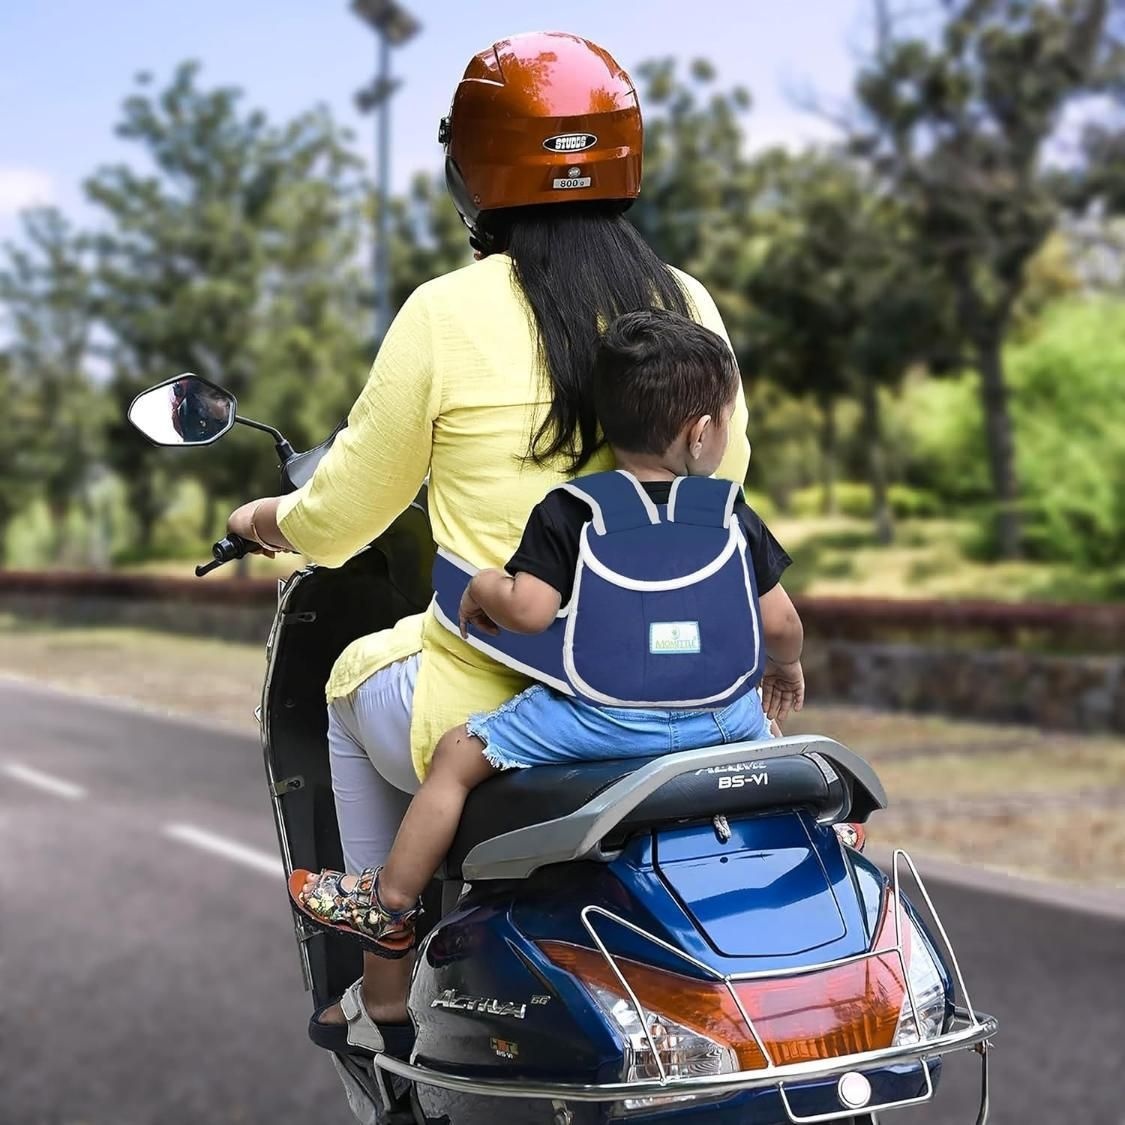
Baby Safety Belt for 2 Wheeler
Product Name: Baby Safety Belt for 2 Wheeler Package Contains: It has 1 Piece of Baby Safety Belt for 2 Wheeler Material: Polyester Color: Color as Per Availability Work: Color block Ideal For: kids Combo: Pack of 1 Weight: 300gm
Brand: h1v1gi-ad
Category: Baby & Toddler > Baby Transport